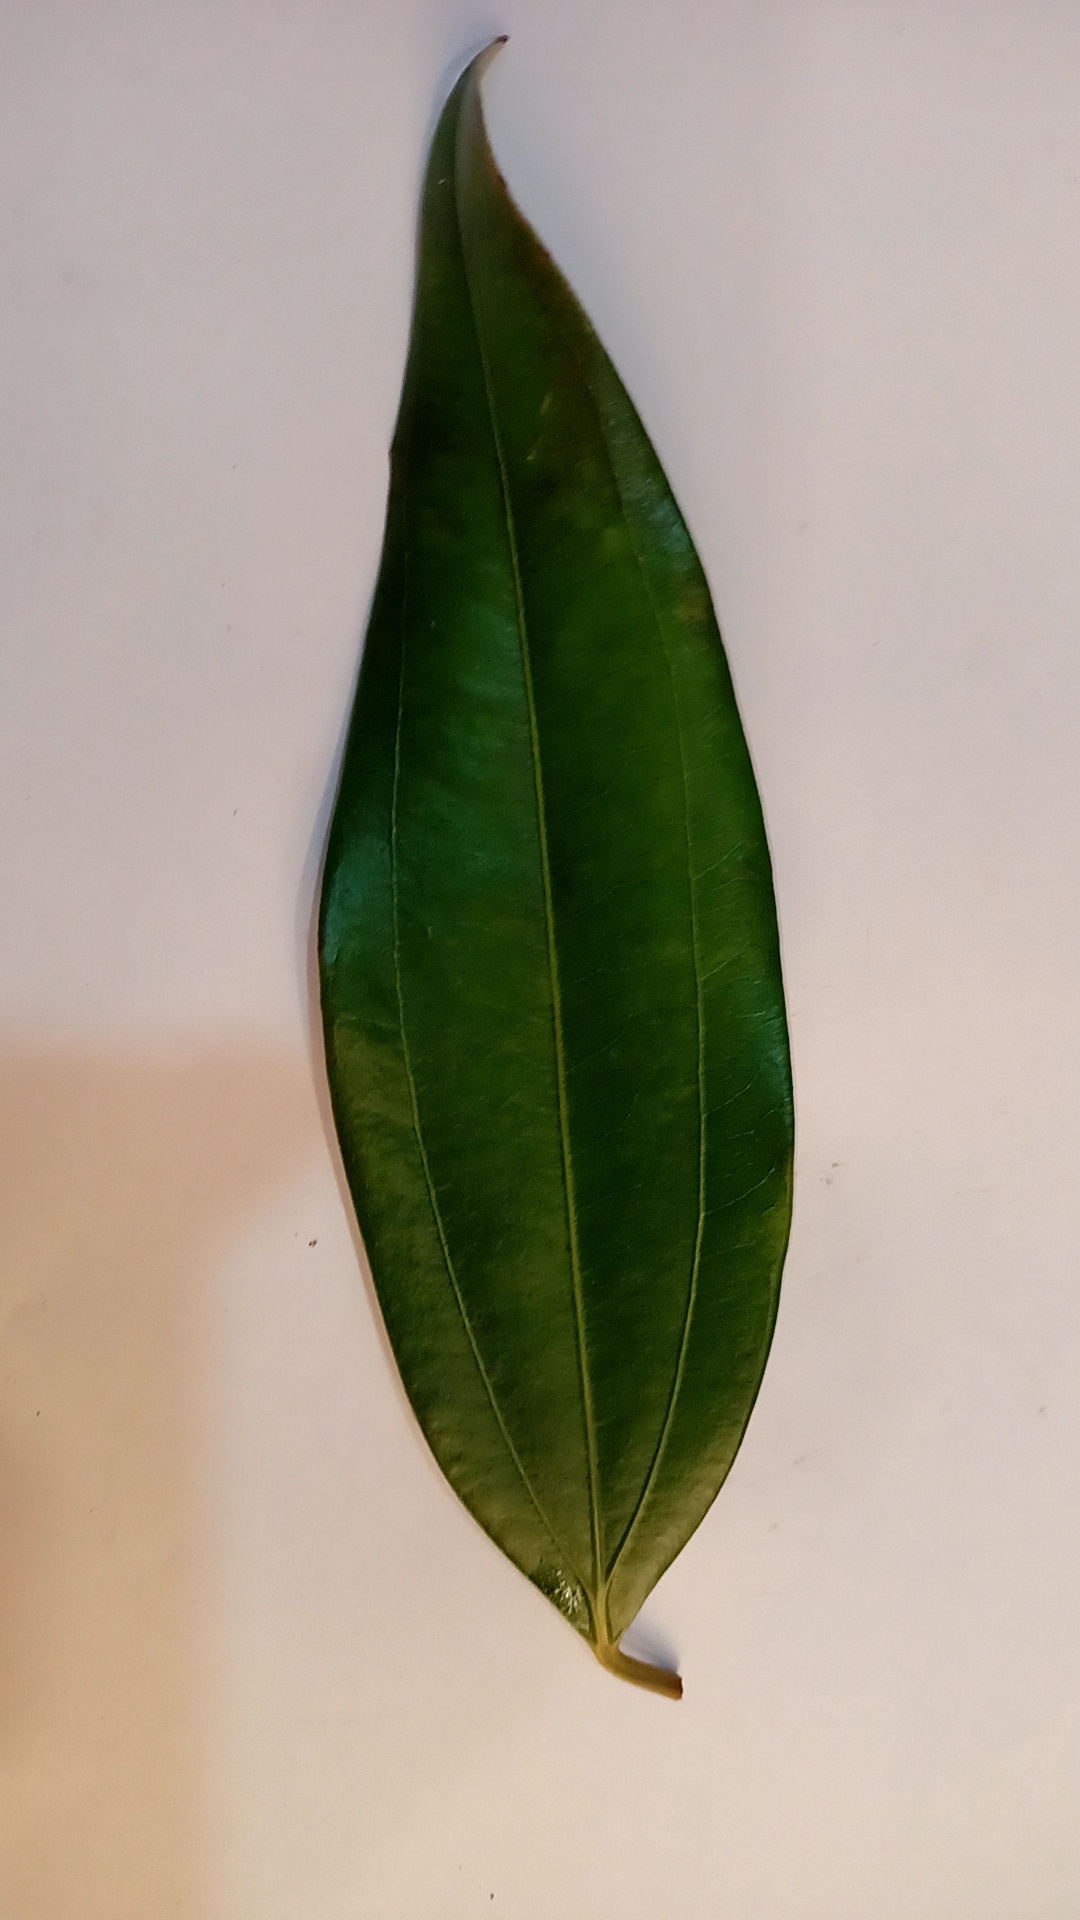
Label: Healthy